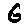
Label: 6